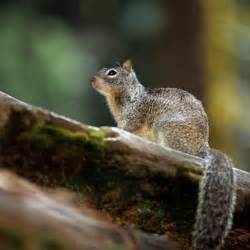
Label: squirrel